Crucifixion of Jesus

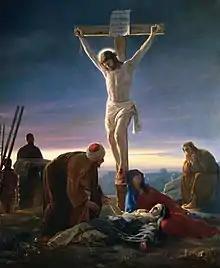
"Christ on the Cross", by Carl Heinrich Bloch, showing the skies darkened

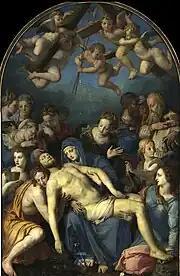
Bronzino's "Deposition of Christ"

Most Christians believe the gibbet on which Jesus was executed was the traditional two-beamed cross. Jehovah's Witnesses hold the distinctive view that a single upright stake was used. The Greek and Latin words used in the earliest Christian writings are ambiguous. The Koine Greek terms used in the New Testament are and. The latter means wood (a live tree, timber or an object constructed of wood); in earlier forms of Greek, the former term meant an upright stake or pole, but in Koine Greek it was used also to mean a cross. The Latin word was also applied to objects other than a cross.